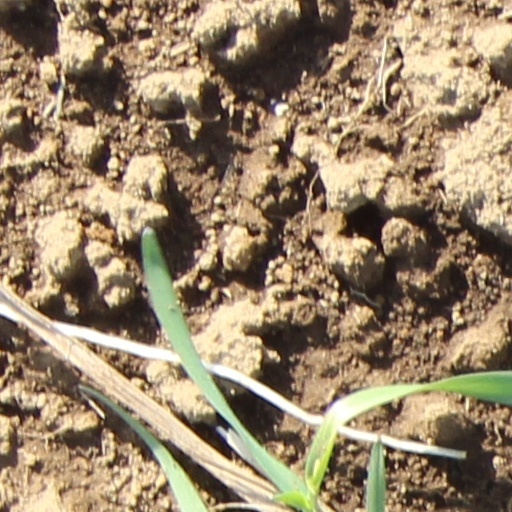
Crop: wheat